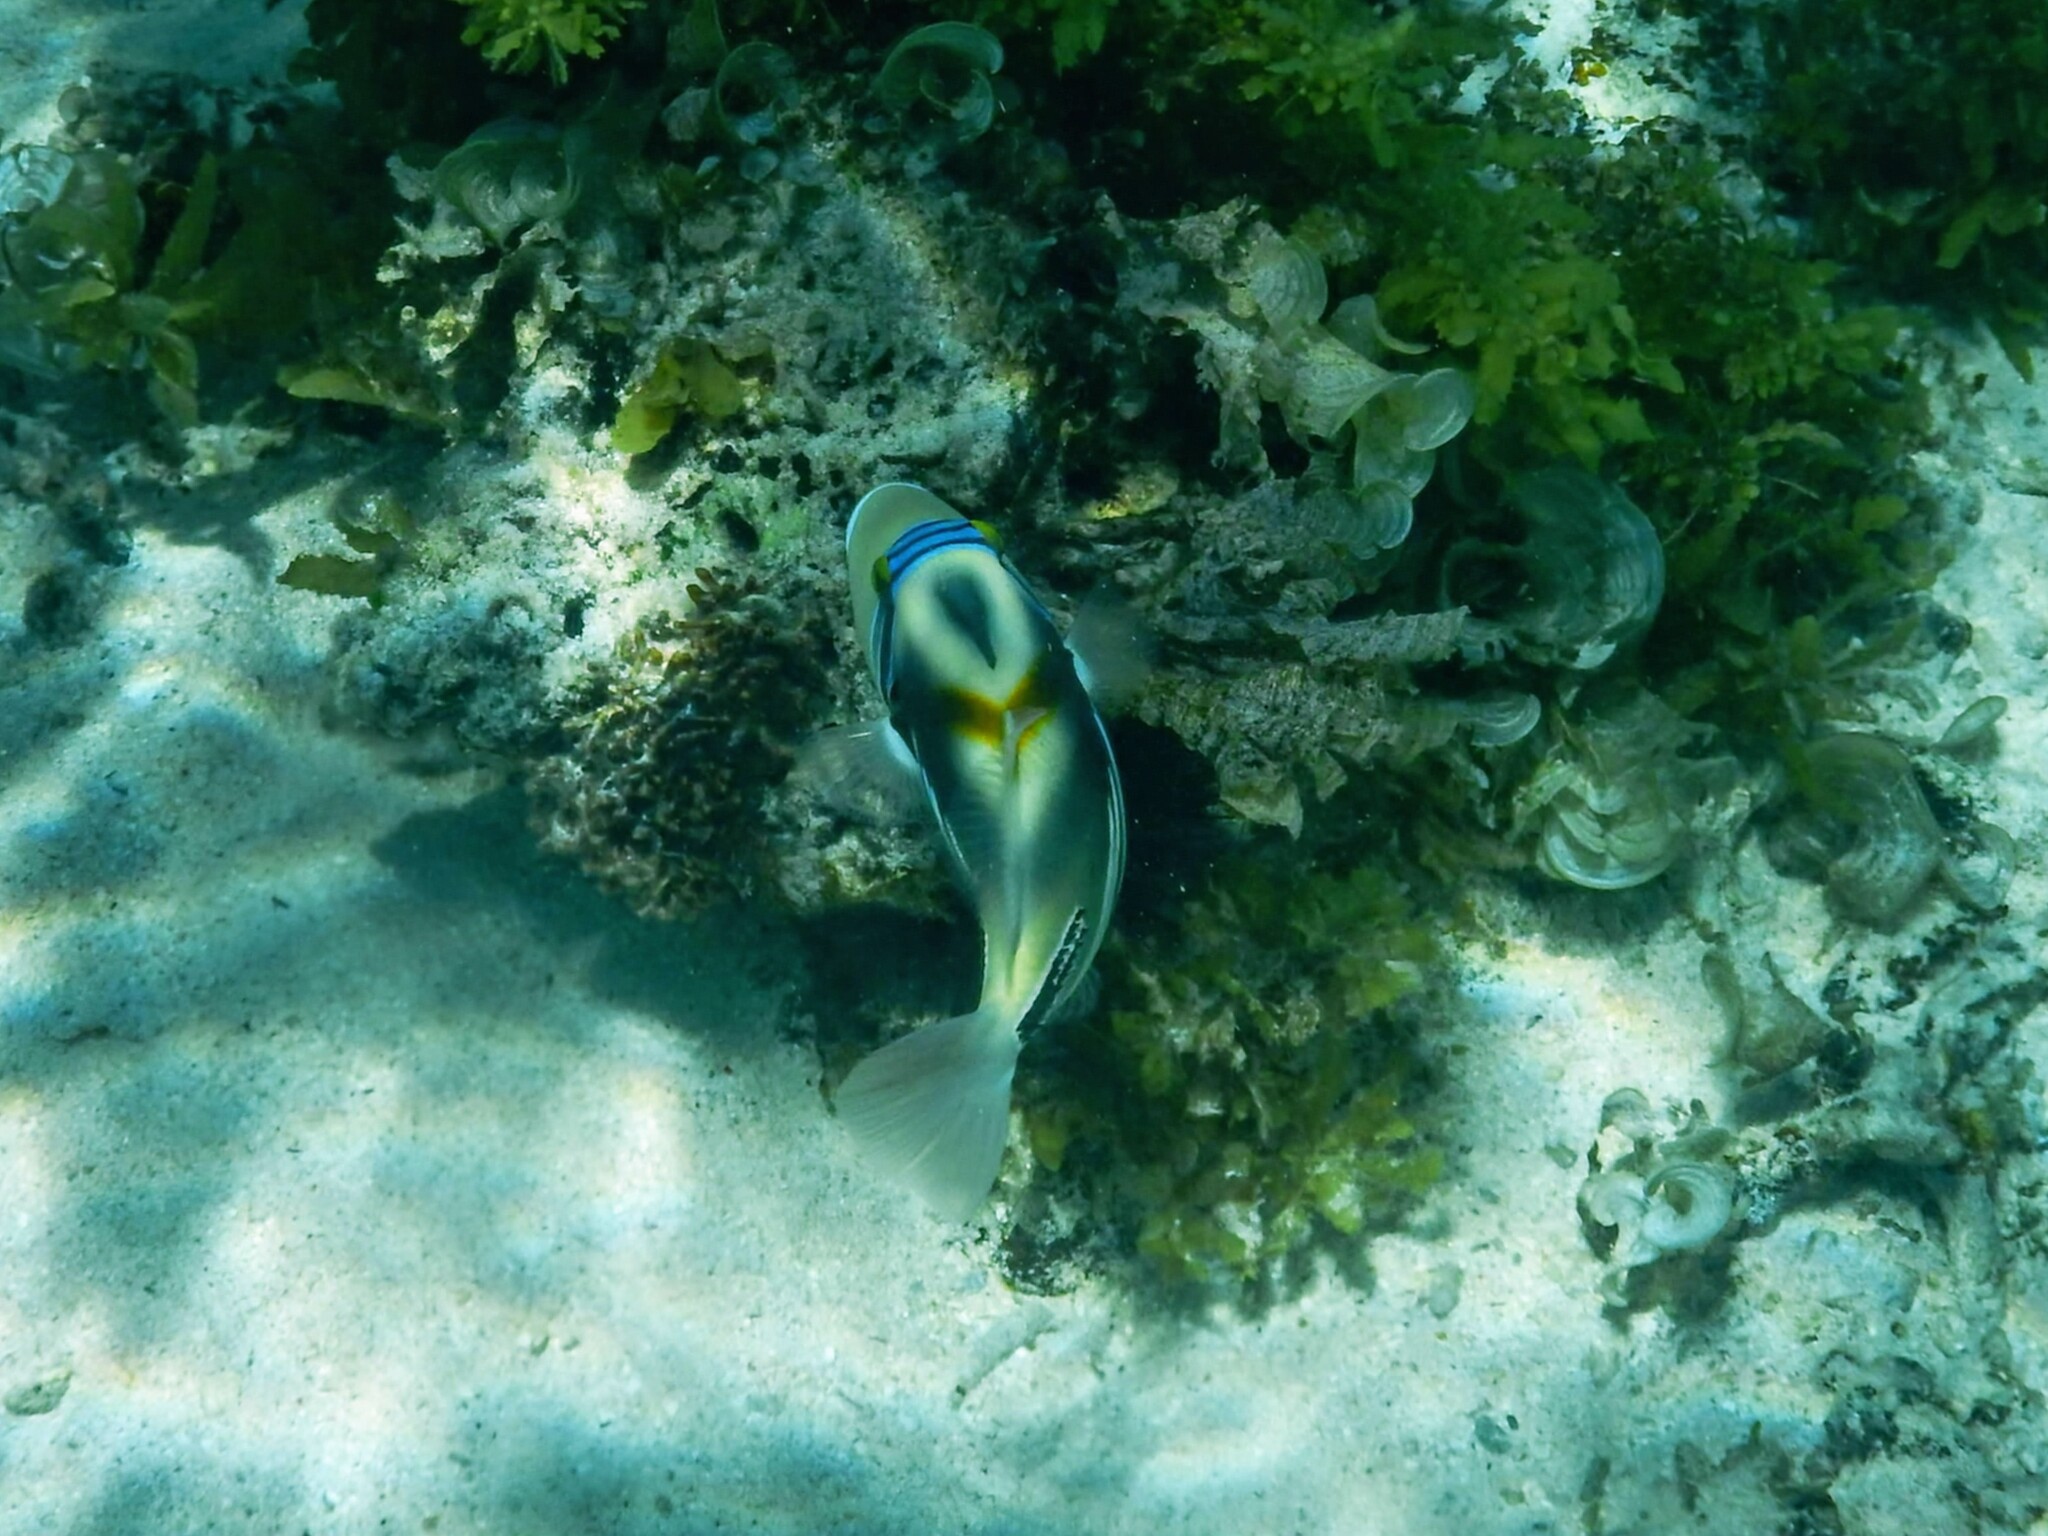
Rhinecanthus aculeatus (Lagoon Triggerfish)